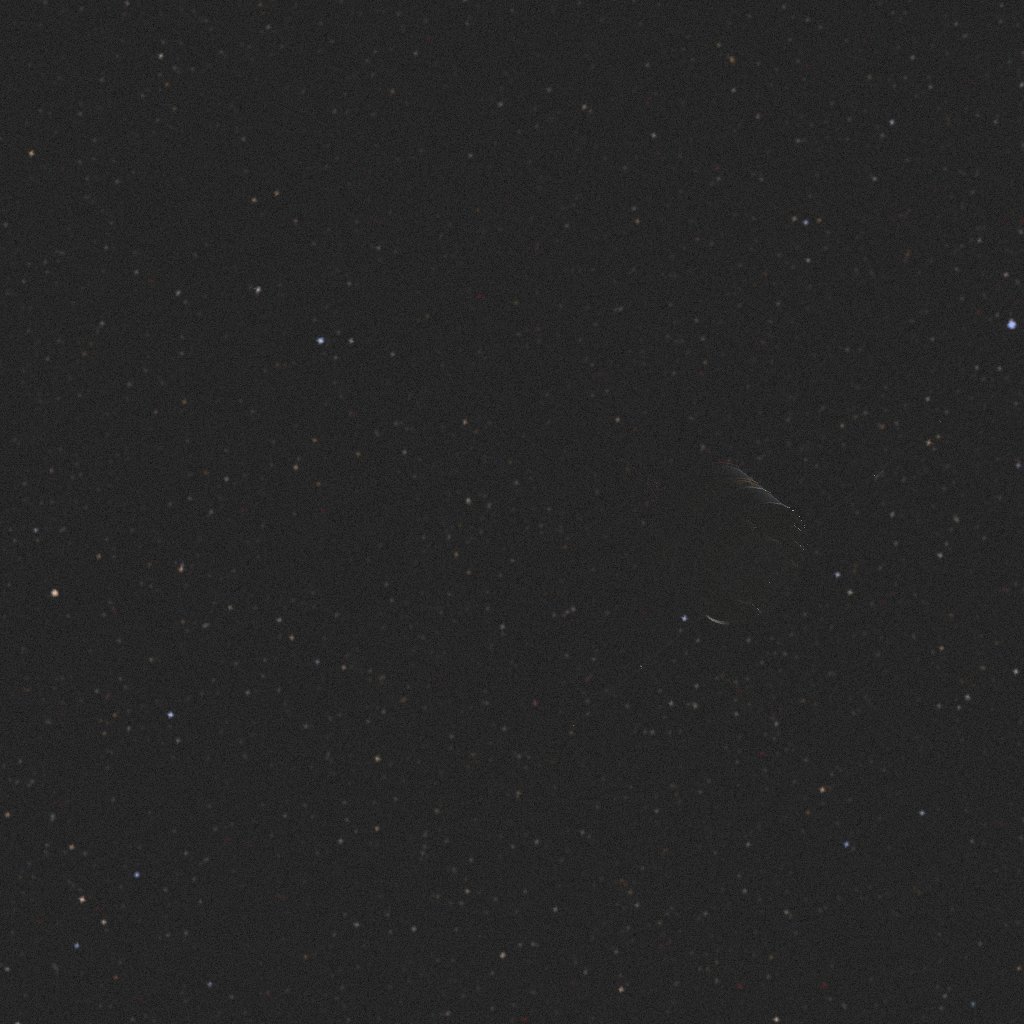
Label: double_star